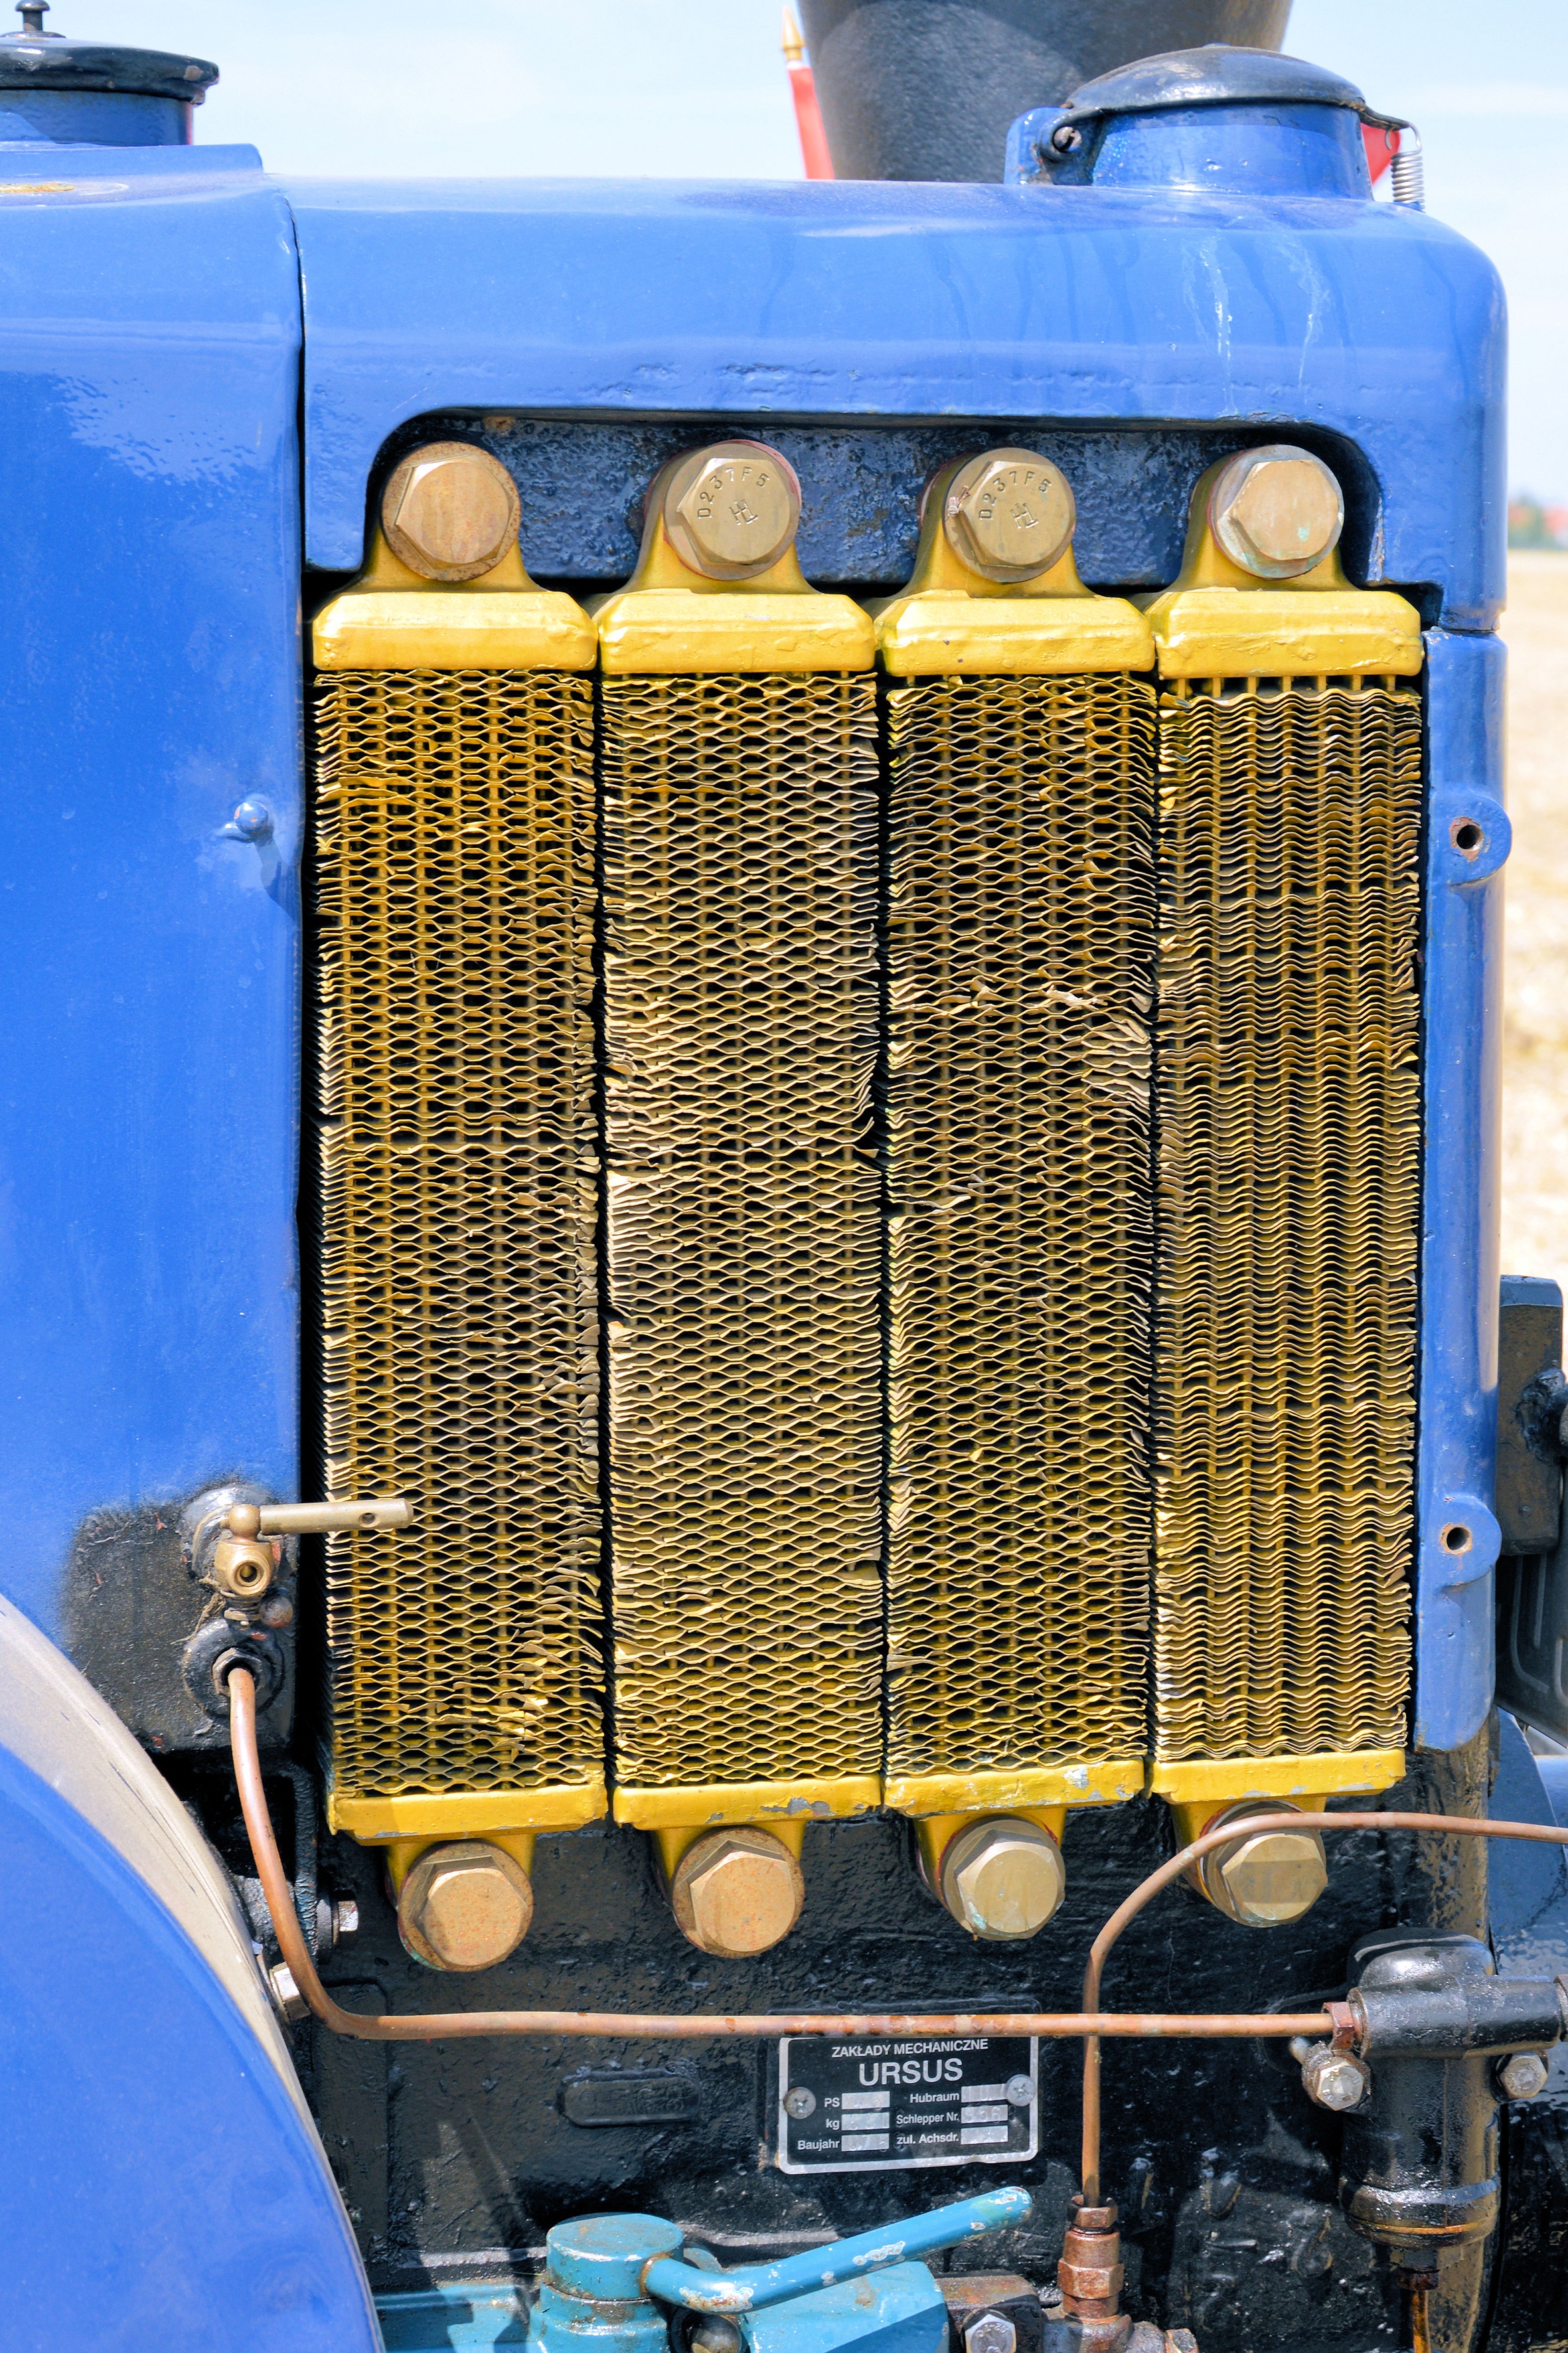
tractor, transport, vehicle, machine, engine, poland, oldtimer, tug, tractors, historically, ursus, agricultural machine, old tractor, oil cooler, automotive engine part